Alex Blumberg

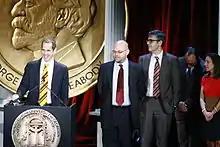
Alex Blumberg and the This American Life crew at the 68th Annual Peabody Awards for The Giant Pool of Money (left to right: Alex Blumberg, Adam Davidson, Ira Glass, Torey Malatia and Ellen Weiss)

Blumberg won the George Polk Award in Radio Reporting for his reporting with Adam Davidson for a May 2008 "This American Life" show titled "The Giant Pool of Money". The piece explained the highly complex chain of events that led to the subprime mortgage crisis by showcasing interviews with participants at each sector of the crisis. The episode was linked widely in the blogosphere and remains one of the show's most-downloaded podcasts.